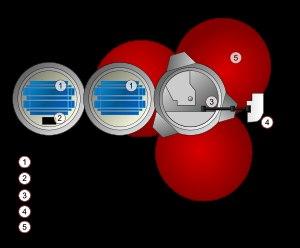
Beagle 3 était un projet de mission spatiale martienne prenant la forme d'un atterrisseur ayant pour objectif de rechercher la vie sur Mars, présente ou passée. Beagle 3 était le successeur proposé pour l'atterrisseur britannique Beagle 2 après l'échec de l'atterrissage de celui-ci en 2003. Le concepteur de Beagle 3, le professeur Colin Pillinger, était également le responsable scientifique de Beagle 2. EADS Astrium a également joué un rôle dans le financement et le développement initial du projet. Pillinger espérait lancer jusqu'à deux engins de débarquement depuis un orbiteur en 2009 dans le cadre du Programme Aurora de l'Agence spatiale européenne.